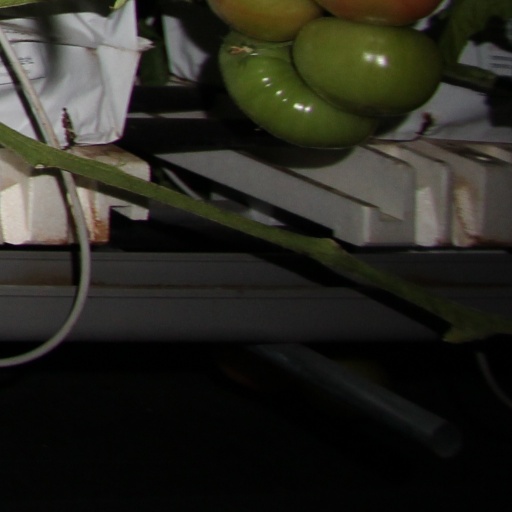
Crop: tomato